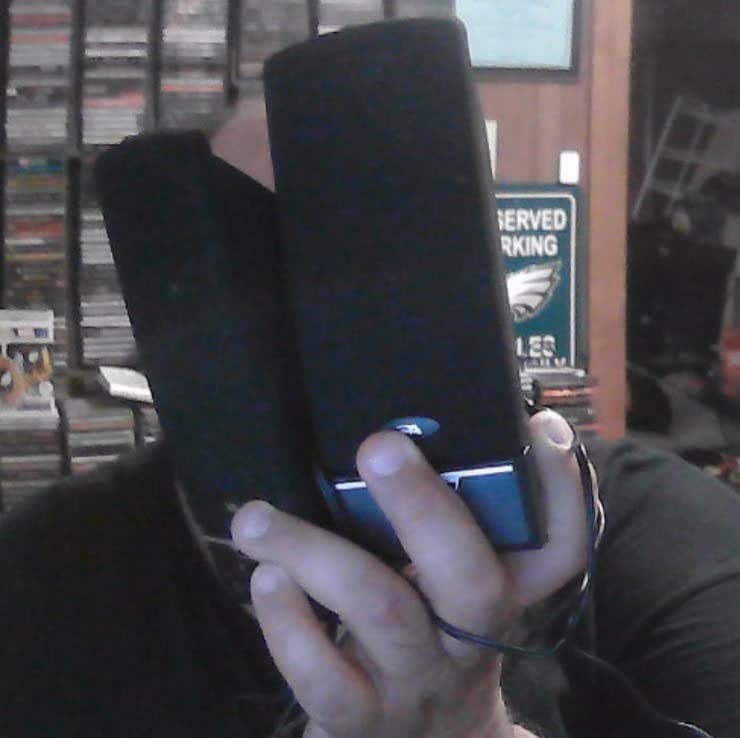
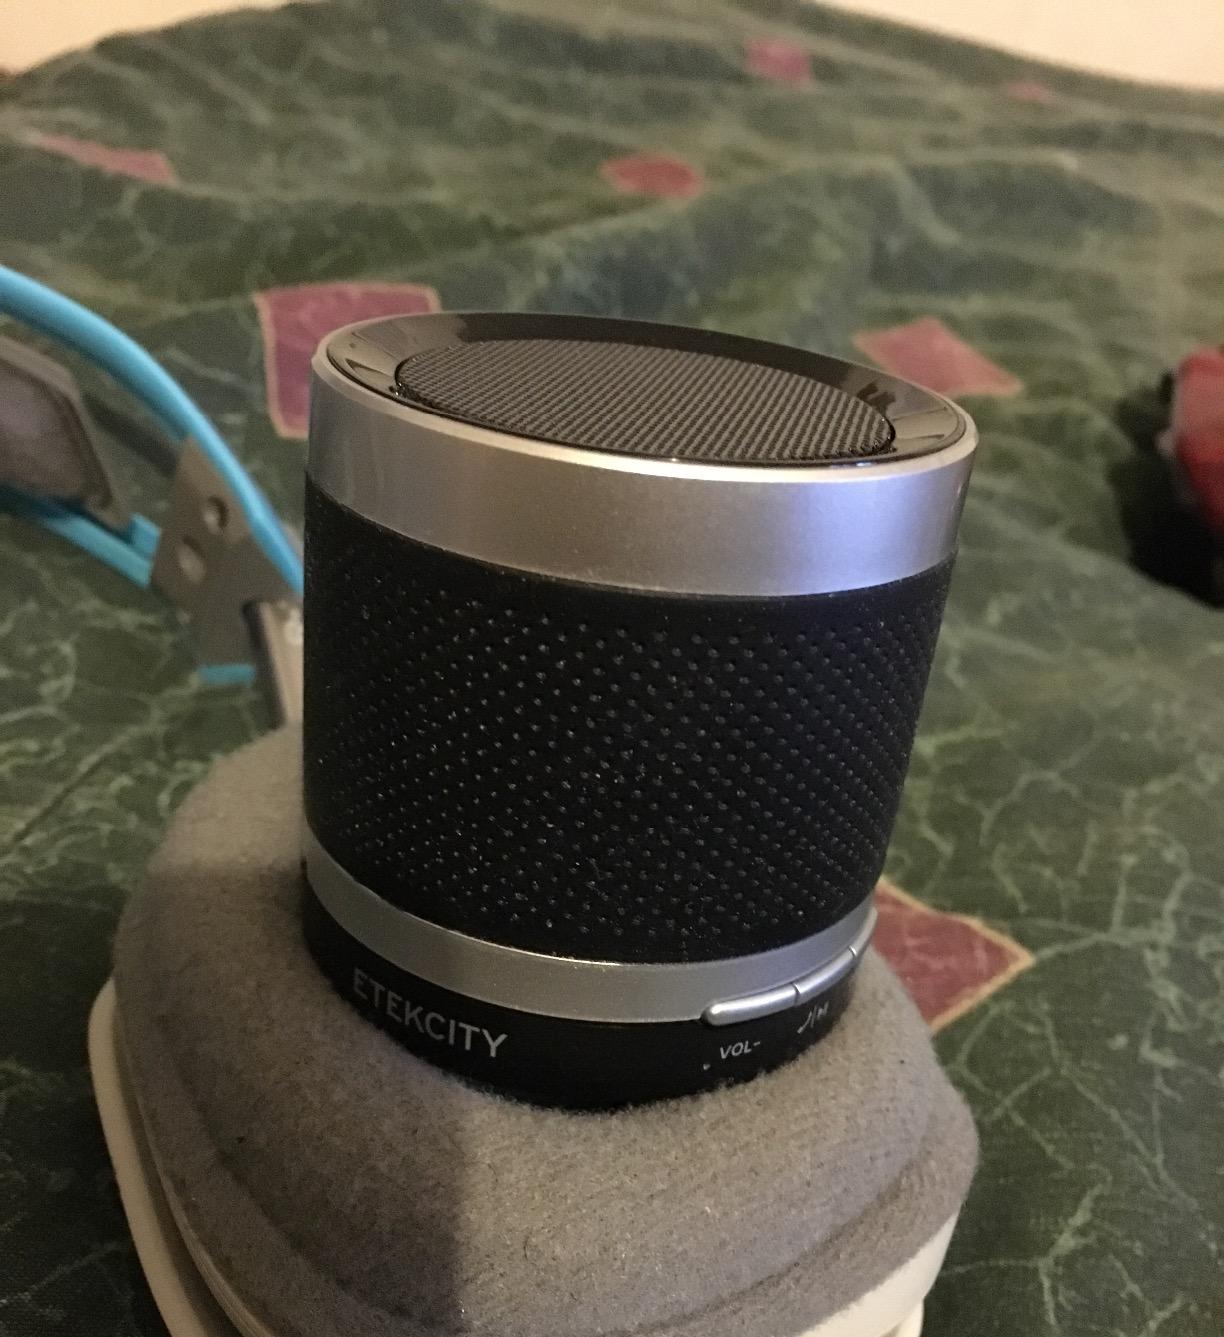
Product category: speaker
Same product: no